Nikolay Nekrasov

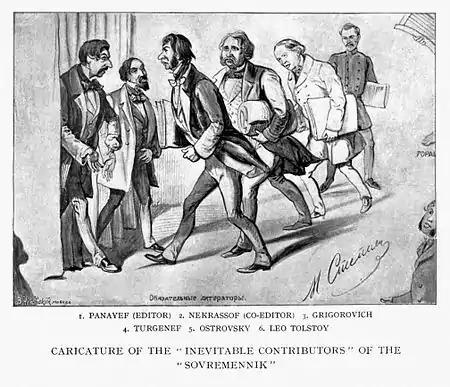
Sovremennik

In November 1846 Panayev and Nekrasov acquired a popular magazine "Sovremennik" which had been founded by Alexander Pushkin but lost momentum under Pyotr Pletnyov. Much of the staff of the old "Otechestvennye Zapiski", including Belinsky, abandoned Andrey Krayevsky's magazine, and joined "Sovremennik" to work with Nekrasov, Panayev and Alexander Nikitenko, a nominal editor-in-chief. In the course of just several months Nekrasov managed to draw to the invigorated magazine the best literary forces of Russia. Among the works published in it in the course of the next several years were Ivan Turgenev's "A Sportsman's Sketches", Dmitry Grigorovich's "Anton Goremyka", Ivan Goncharov's "A Common Story", Alexander Hertzen’s "Magpie the Thief" and "Doctor Krupov". One of the young authors discovered by Nekrasov was Leo Tolstoy who debuted in "Sovremennik" with his trilogy "Childhood", "Boyhood" and "Youth".